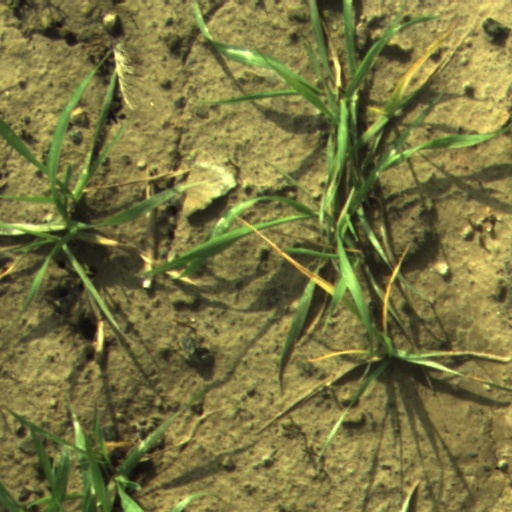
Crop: wheat